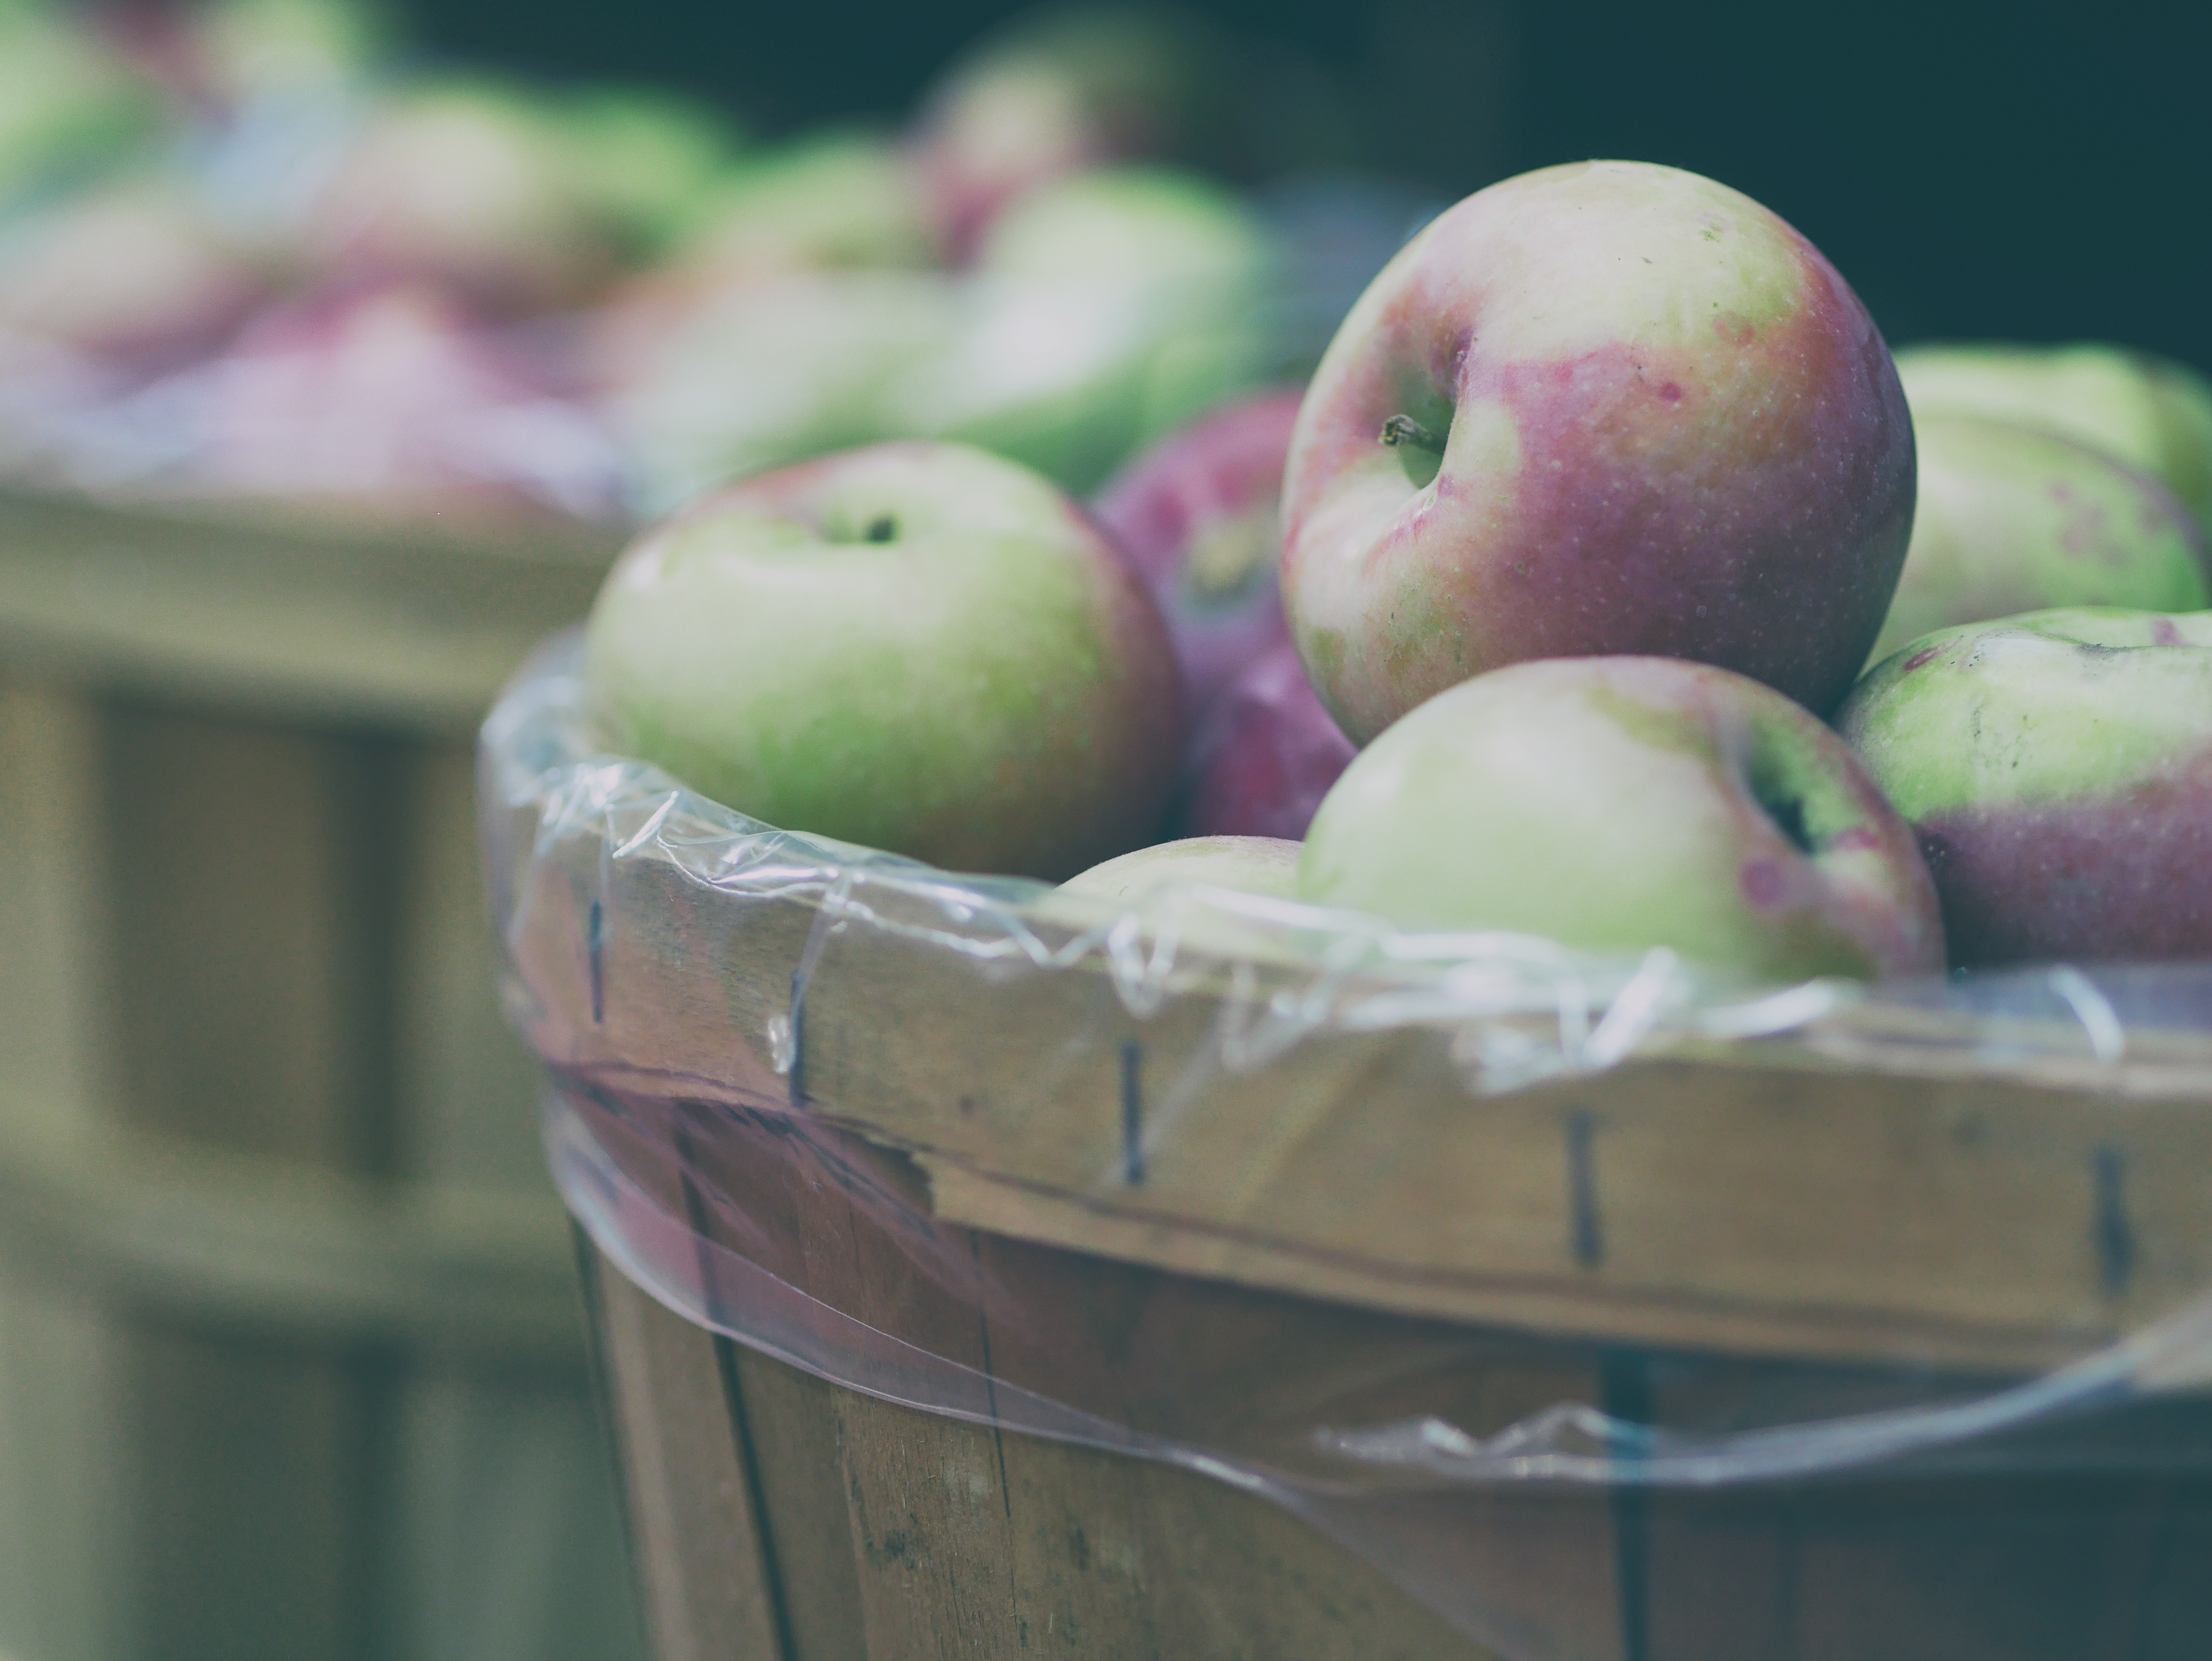
apple, plant, fruit, flower, food, green, produce, flowering plant, rose family, land plant